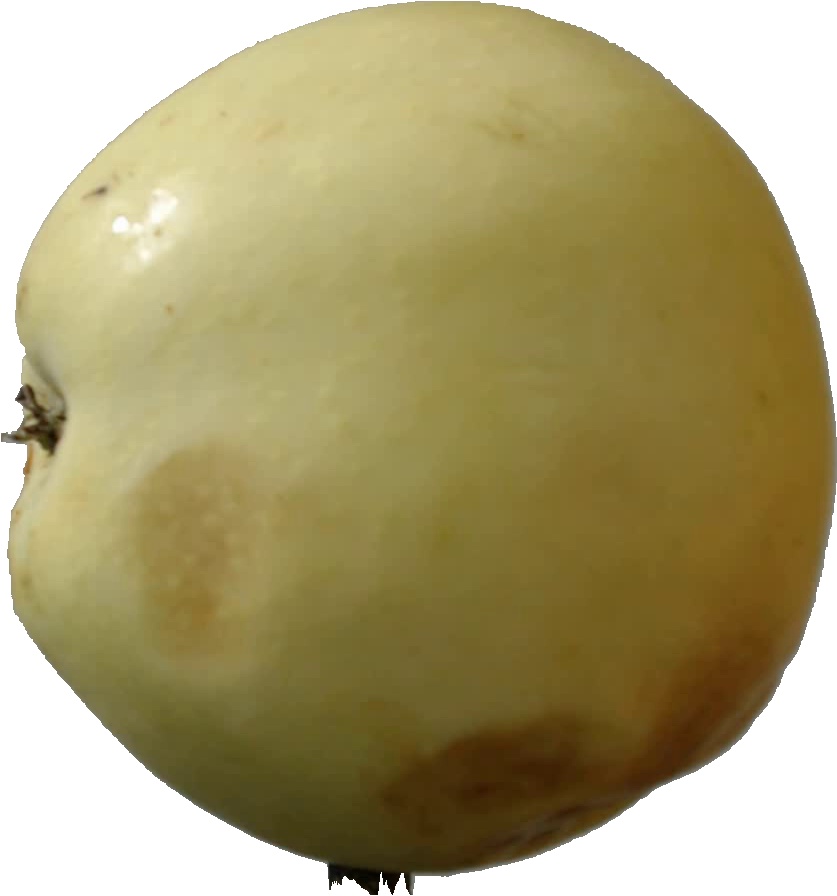
Label: apple_hit_1